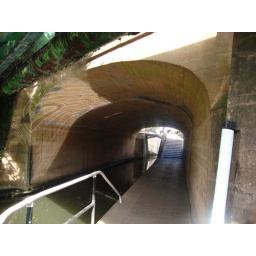
Prestwood road bridge over the canal,